Ora Black Cat

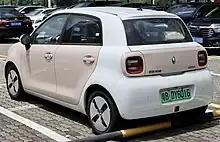
Rear view

The lithium-ion battery of the Black Cat can propel the vehicle up to and has an NEDC range of up to . The motor is a front-positioned and 125 Nm permanent magnet motor.